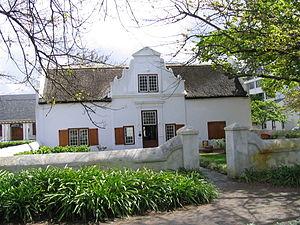
L'architecture Cape Dutch est un style architectural afrikaner traditionnel qu'on rencontre le plus souvent dans la province du Cap-Occidental en Afrique du Sud mais aussi dans certains endroits où les Néerlandais s'étaient installés, telle l'Australie-Occidentale. Il était dominant au XVIIᵉ siècle dans la colonie du Cap ; son nom vient du fait que les premiers colons du Cap étaient néerlandais. Ses racines se trouvent dans les Pays-Bas médéviaux, l'Allemagne, la France et l'Indonésie.